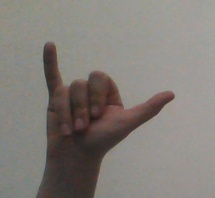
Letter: ya